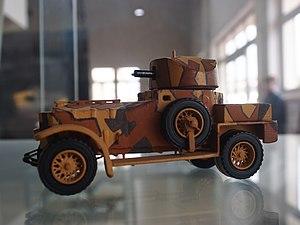
Les automitrailleuses Rolls-Royce sont des véhicules blindés britanniques mis en service en 1914 et utilisés au cours de la Première Guerre mondiale, la guerre civile irlandaise et, dans l'entre-deux guerres, en Transjordanie, Israël et en Mésopotamie en application de la doctrine de « l'Imperial Air Control ». Dans les premiers temps de la Seconde Guerre mondiale, on les retrouve encore au Moyen-Orient et en Afrique du nord.